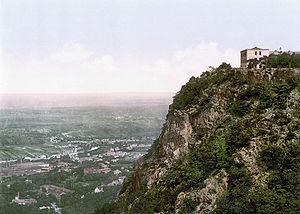
Thale
Thale er en by i den tyske delstat Sachsen-Anhalt og ligger i det nordøstlige hjørne af Harzen.